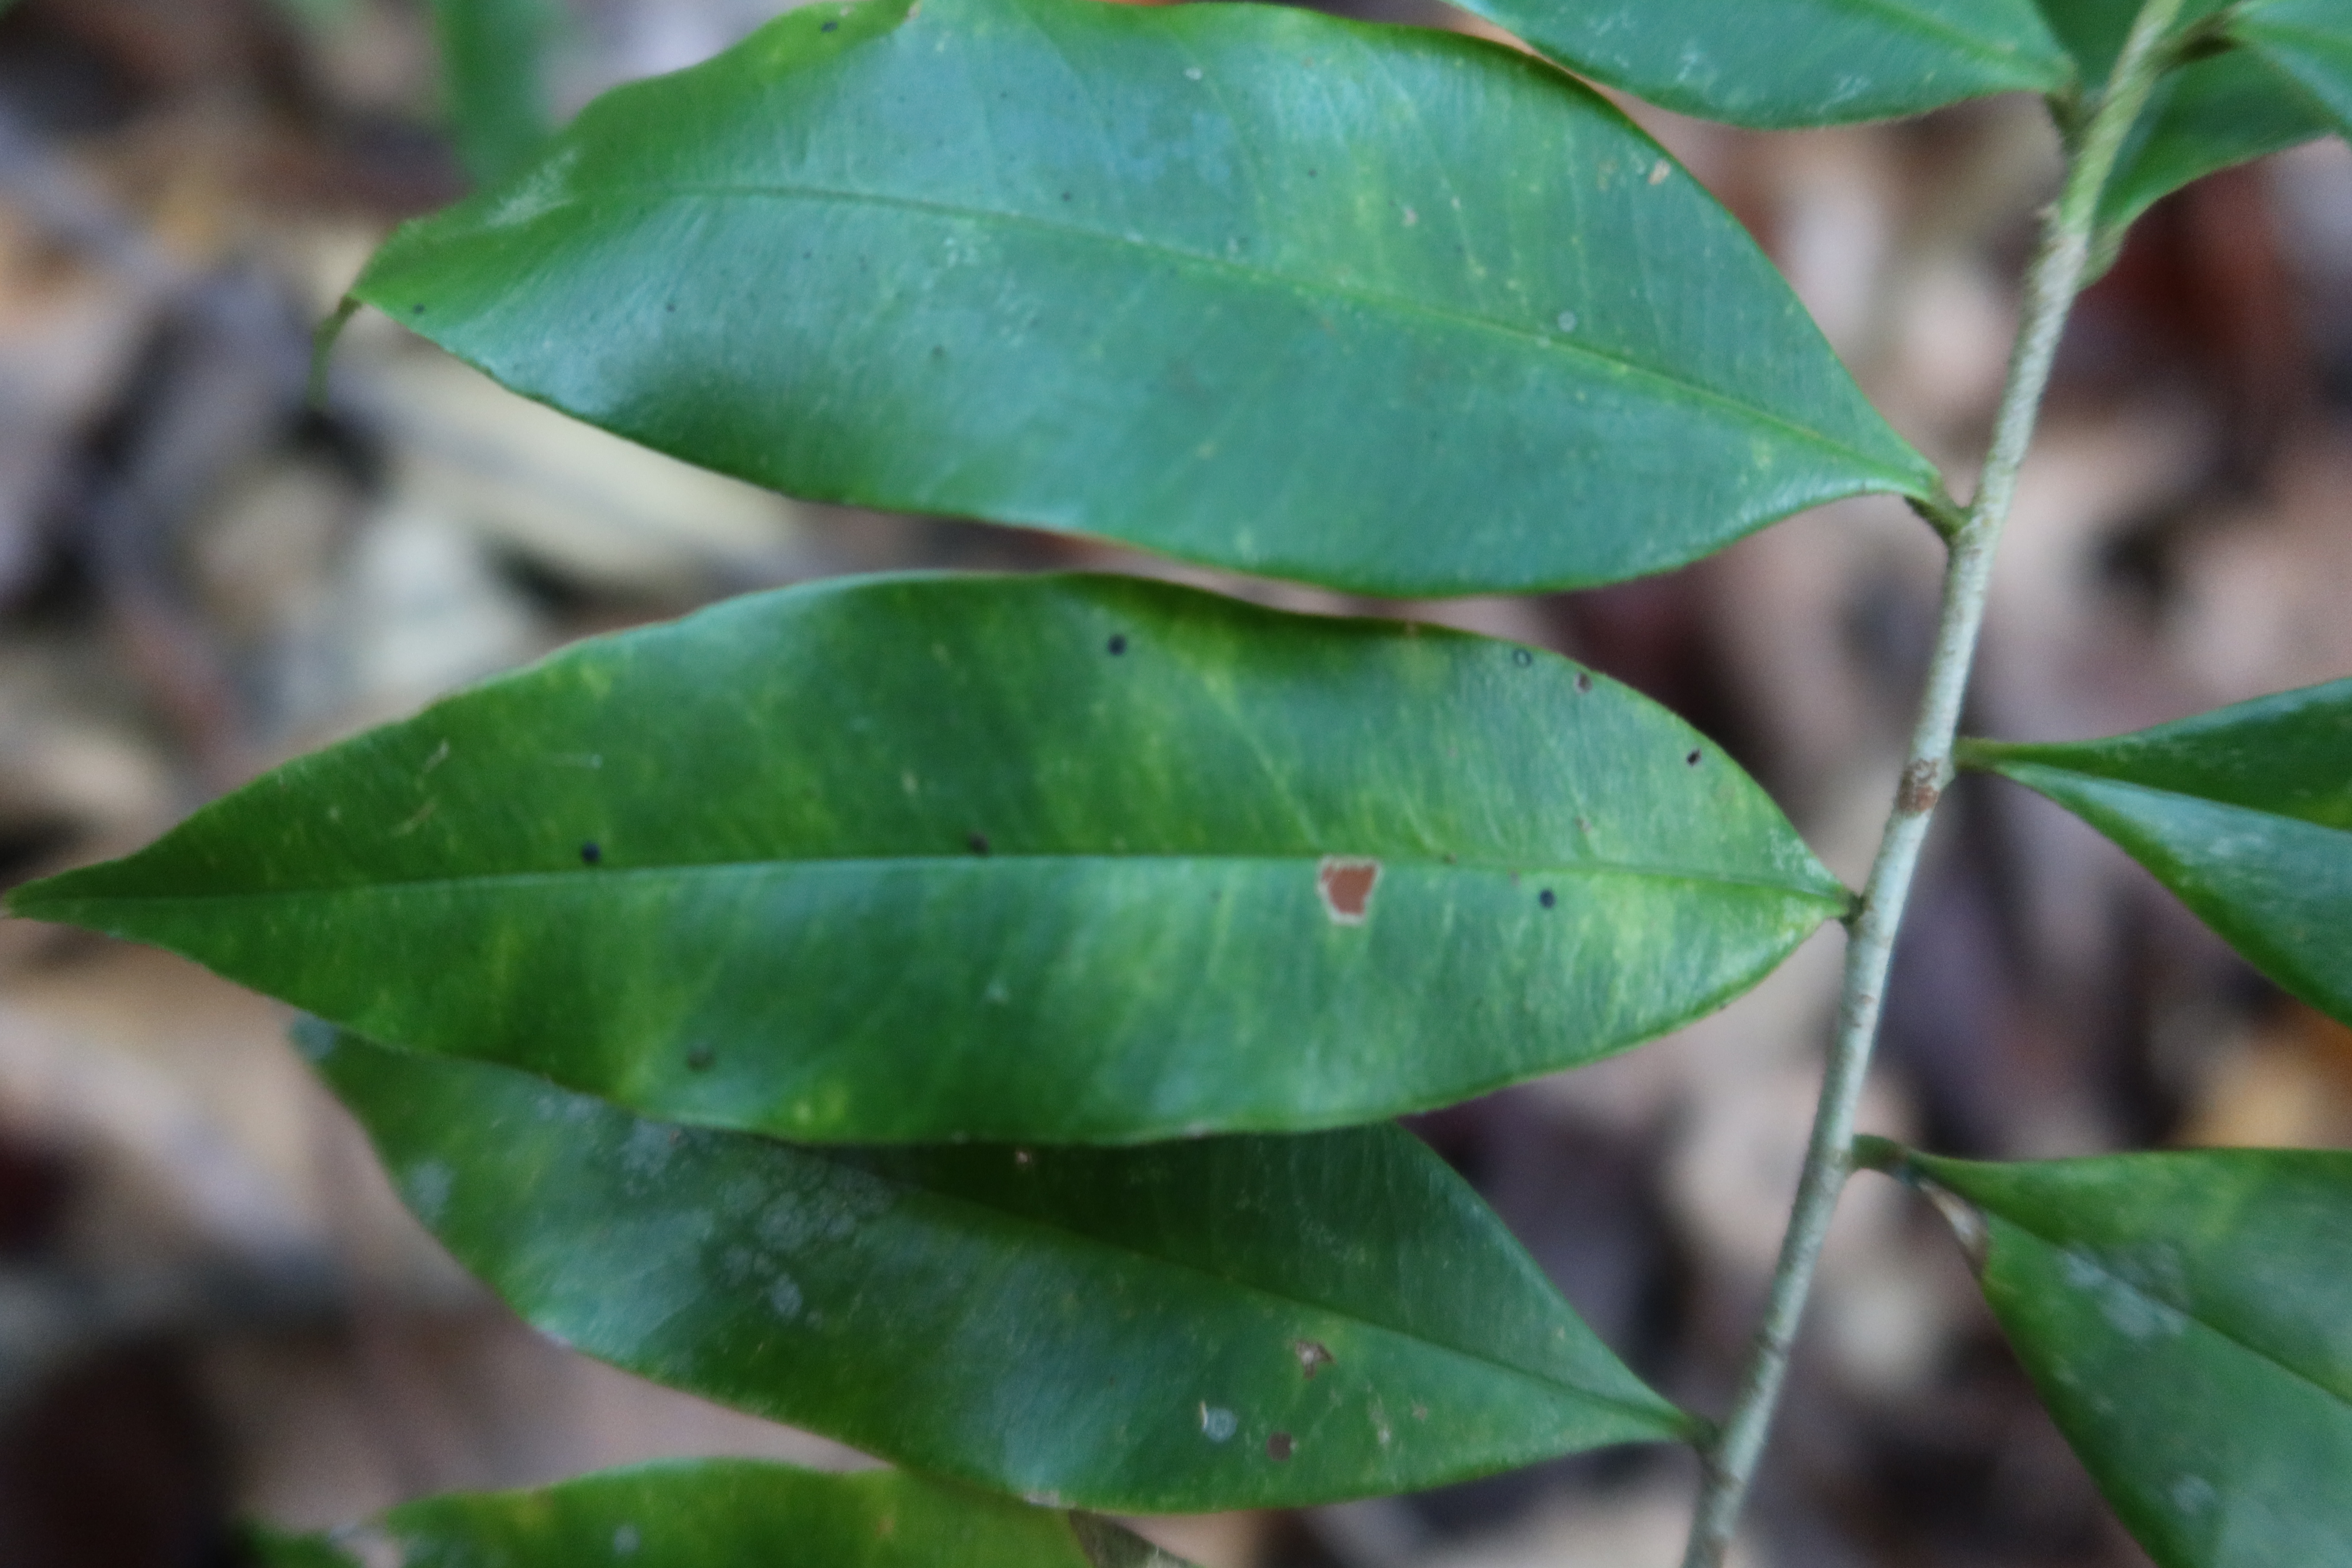
Label: Black spots